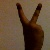
The image shows a hand gesture representing the number 2 in Indian Sign Language.